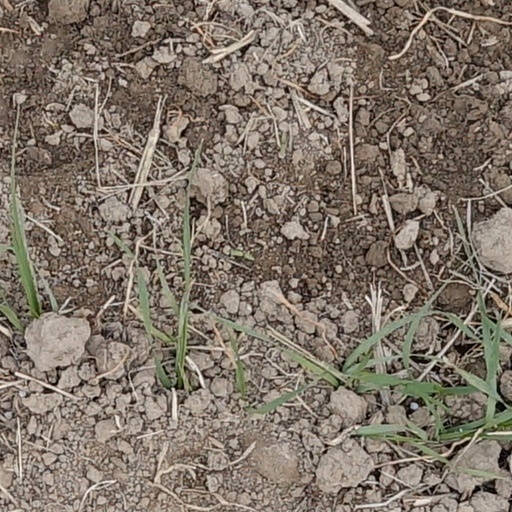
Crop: wheat